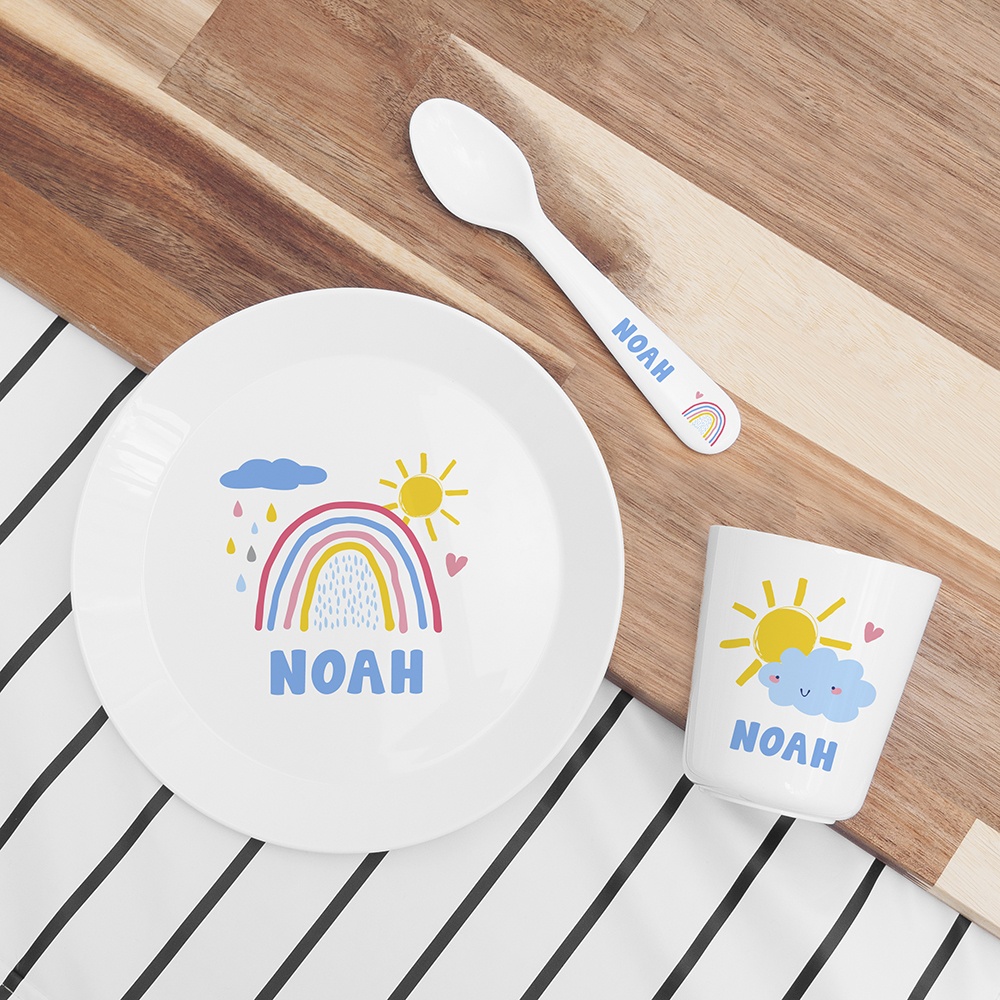
Personalised Baby Dinner Set - Pastel Sky
Dimensions: Length: 19 cm Width: 19 cmHeight: 2 cm
Brand: Treat Republic
Category: Baby & Toddler > Nursing & Feeding > Baby & Toddler Food